Bull Site

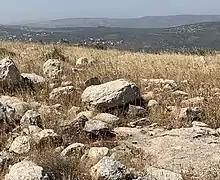
The standing stone or altar at the Bull Site (center)

Though there are a number of Iron Age I settlements in the area, the Bull Site lacks any evidence of settlement. Instead it sits on the summit of Dhahrat et-Tawileh and is thought to have served as a cult site for the surrounding settlements due to its hilltop location.